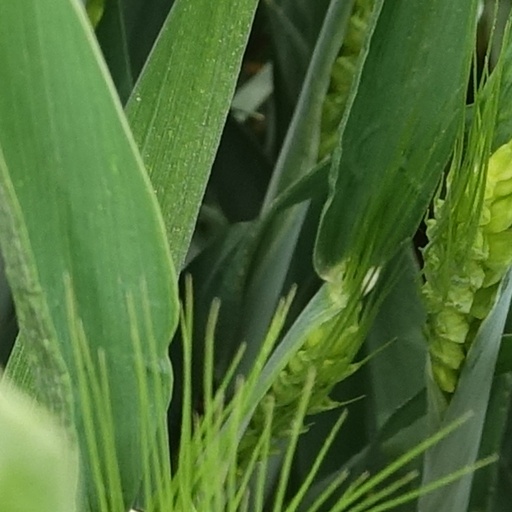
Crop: wheat